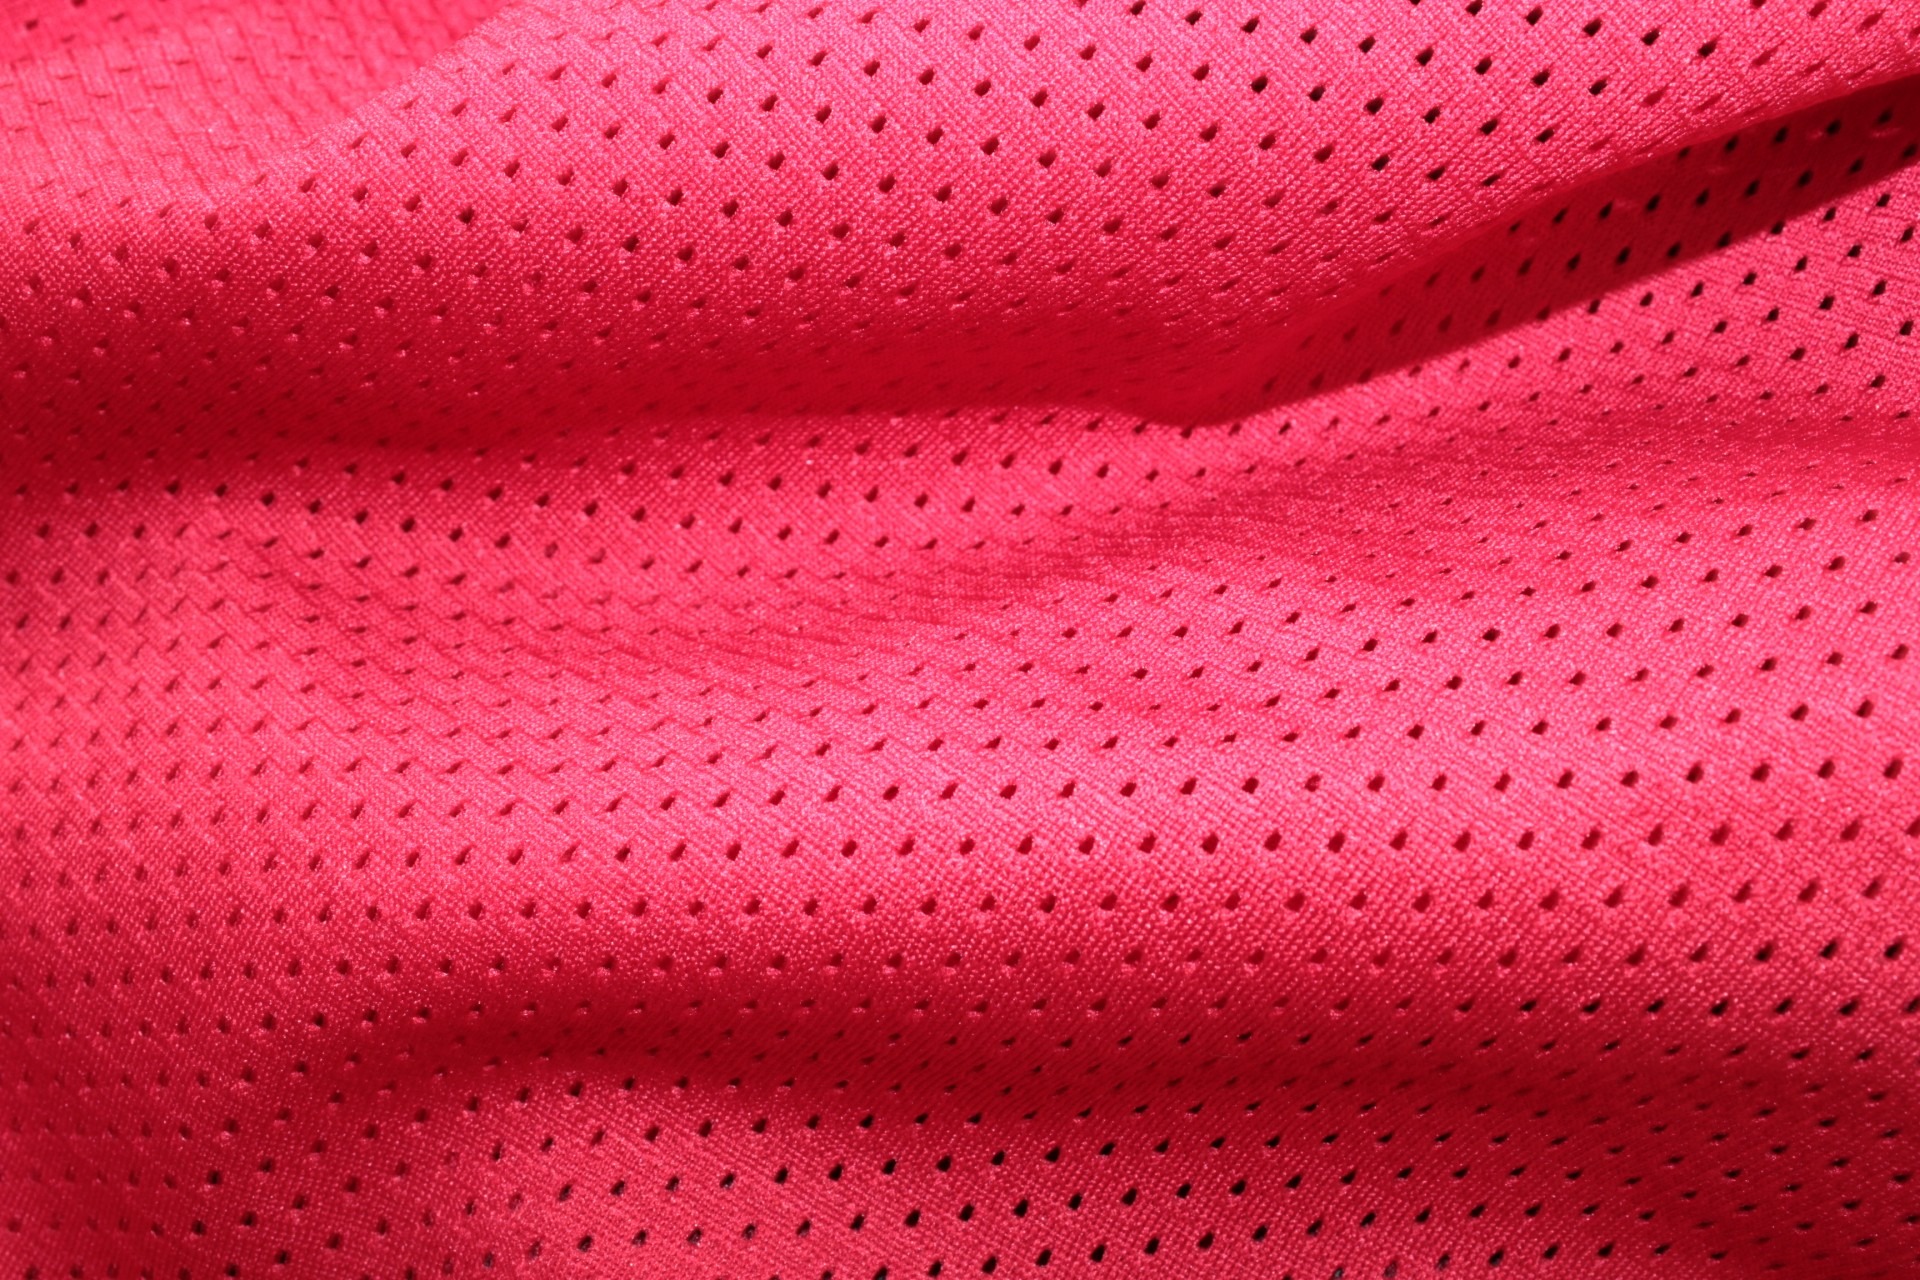
texture, pattern, red, clothing, furniture, pink, cloth, material, garment, fabric, textile, background, magenta, fiber, jersey, bed sheet